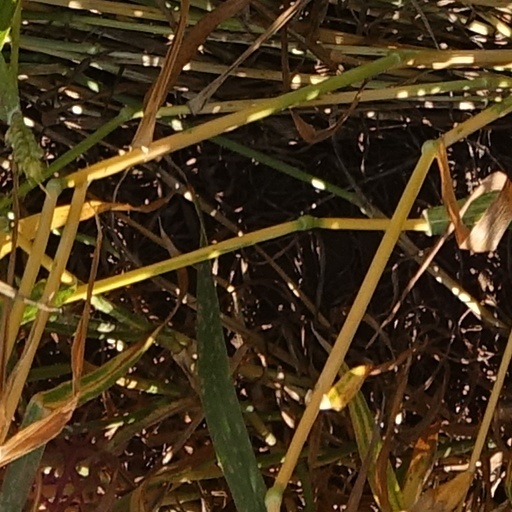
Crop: wheat